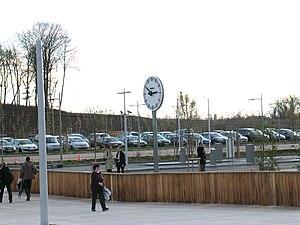
Horloge dans le parking de la gare de Belfort - Montbéliard TGV le jour de l'inauguration de la gare.
La gare de Belfort - Montbéliard TGV est une gare ferroviaire française TGV, située sur le territoire de la commune de Meroux-Moval, à proximité de Belfort et de Montbéliard, dans le département du Territoire de Belfort, en région Bourgogne-Franche-Comté.